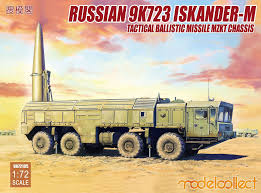
Label: Air Defense